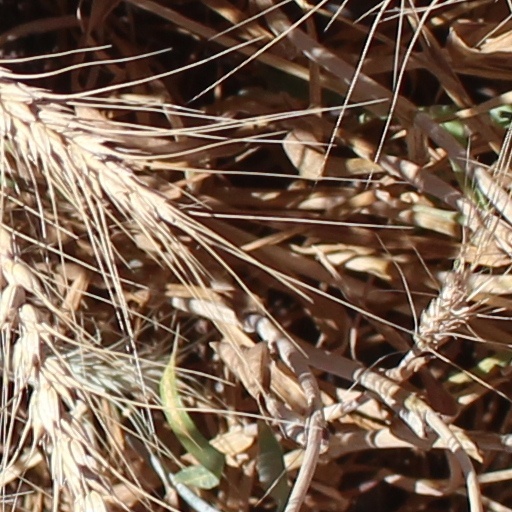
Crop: wheat